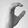
ASL letter: C